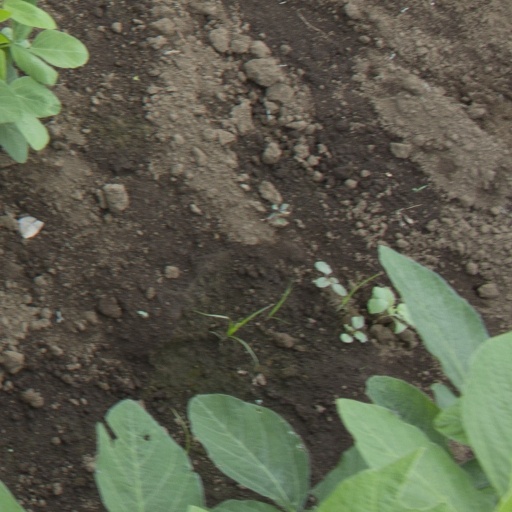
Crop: soybean